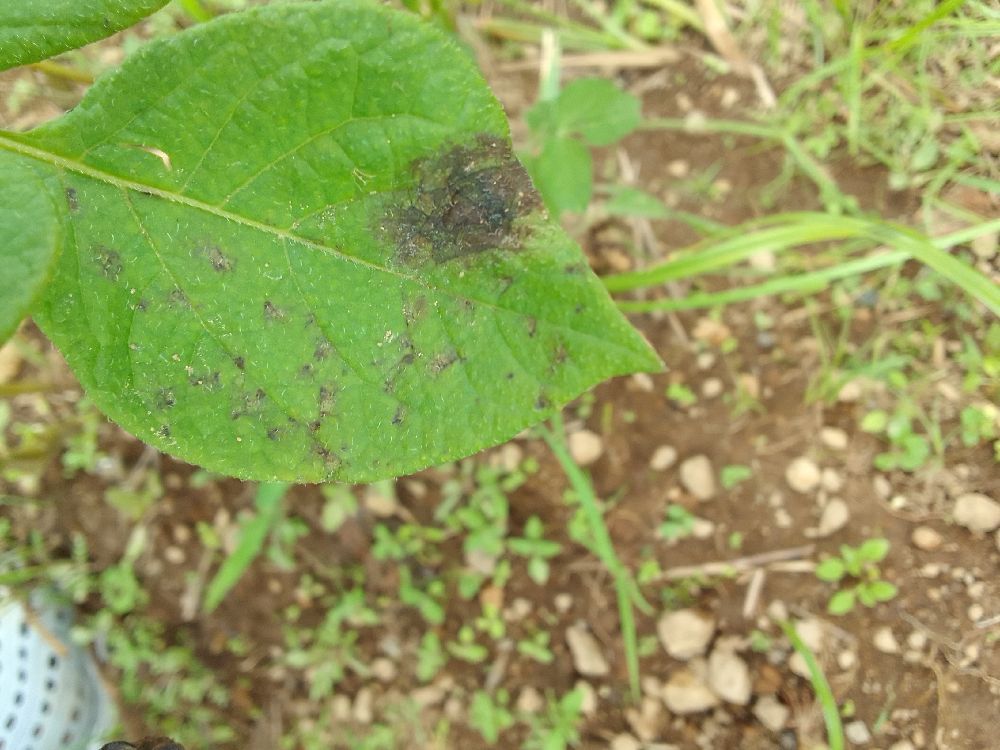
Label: Late blight